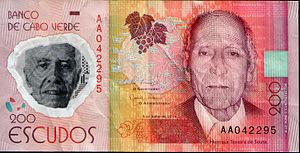
La littérature capverdienne est une littérature africaine, principalement de langue portugaise, qui s'est développée dans l'archipel qui constitue aujourd'hui la république du Cap-Vert, d'abord à partir de la littérature portugaise, puis en intégrant les éléments de l'identité et des langues créoles capverdiennes.
Henrique Teixeira de Sousa était un écrivain cap-verdien.